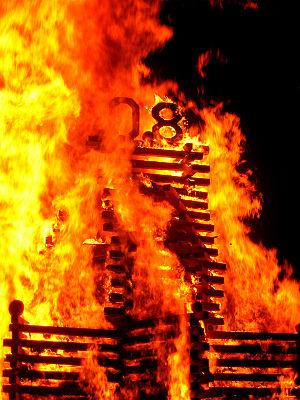
Le Dartmouth College est une université privée du nord-est des États-Unis, située dans la ville de Hanover, dans l'État du New Hampshire. Elle fait partie de l'Ivy League et constitue l'une des neuf universités coloniales fondées avant la Révolution américaine. Elle est l'un des plus anciens établissements d'enseignement supérieur américain et la plus petite de l'Ivy League avec 5 744 étudiants. Créé en 1769 par Eleazar Wheelock, avec des fonds levés partiellement par les efforts d'un prêcheur appelé Samson Occom, le Dartmouth College fonctionne aujourd'hui avec un budget annuel de 629,4 millions de dollars et une dotation de 4,5 milliards de dollars en 2015. Trois écoles spécialisées se trouvent sur son campus : de médecine, d'ingénierie et de commerce. L'université contribue à la vie culturelle de la région avec ses bibliothèques, son musée et son centre Hopkins. Elle affirme son identité grâce à ses traditions étudiantes anciennes et ses nombreuses équipes sportives.